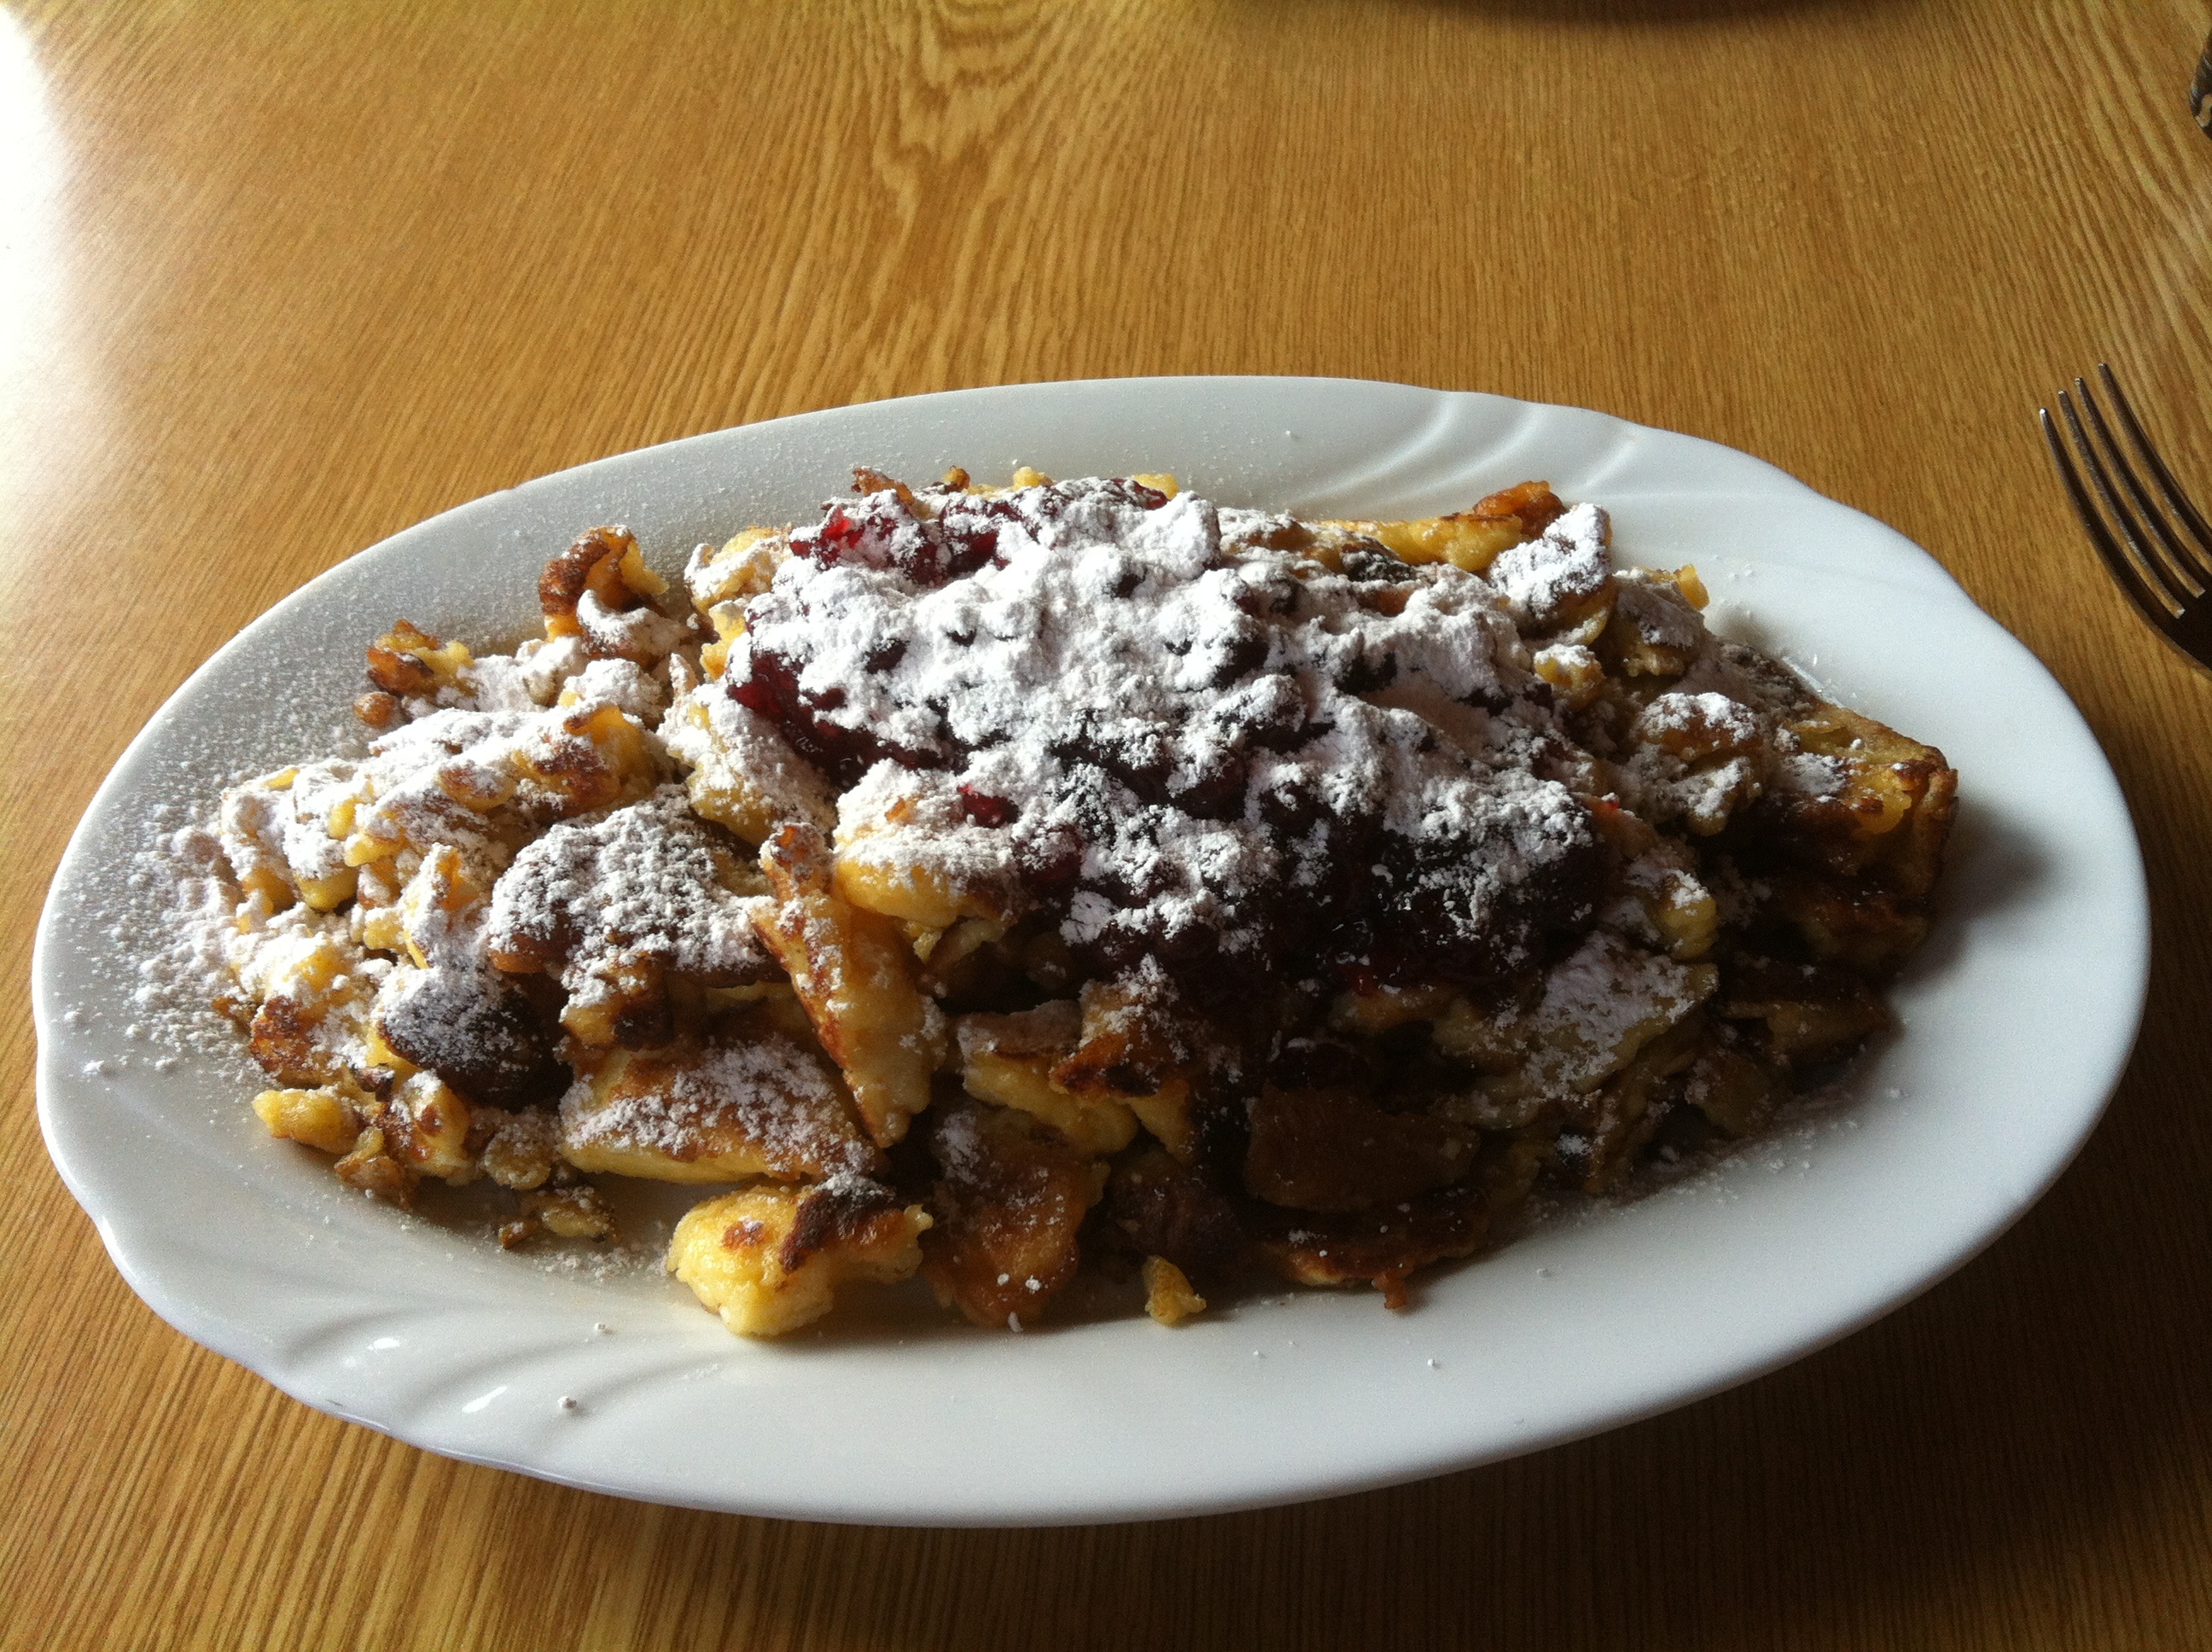
dish, meal, food, produce, breakfast, dessert, cuisine, pancake, sweet dish, austria, bavaria, vegetarian food, kaiserschmarrn, kaiserschmarren